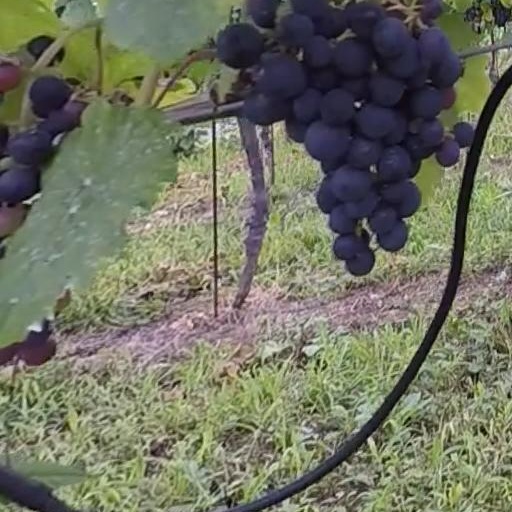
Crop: grape